Ellyes Skhiri

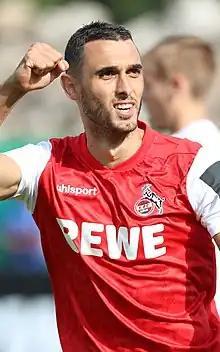
Skhiri playing for 1. FC Köln in 2021

Ellyes Joris Skhiri (born 10 May 1995) is a professional footballer who plays as a defensive midfielder for club Eintracht Frankfurt. Born in France, he plays for the Tunisia national team.